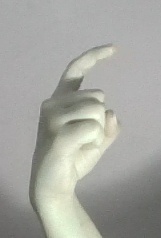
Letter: ra